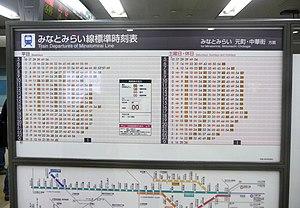
Un diagramme branche-et-feuille livre une représentation semi-graphique des données quantitatives, semblable à un histogramme. Il aide à la visualisation de la forme d'une distribution. Ce diagramme est développé en fondant sur le travail d'Arthur Bowley et John Tukey, est utilisé dans la statistique exploratoire. La popularité de cette technique est attribuable à l'utilisation de leur espacement fixe polices de caractères, qui a permis l'ordinateur de l'époque de produire facilement des graphiques. Les ordinateurs modernes, avec ses capacités graphiques supérieures, ont rendu cette technique moins souvent utilisées.